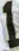
Number: 1